Tokuriki Kōdanmae Station

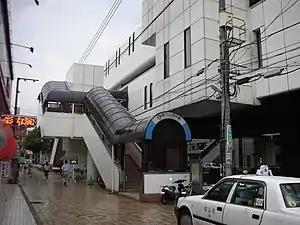
Station building

is a Kitakyushu monorail station in Kokura Minami ward, Kitakyushu, Japan.